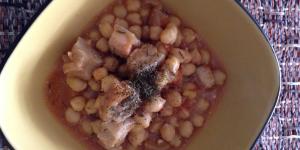
garbanzos con tocino de cerdo